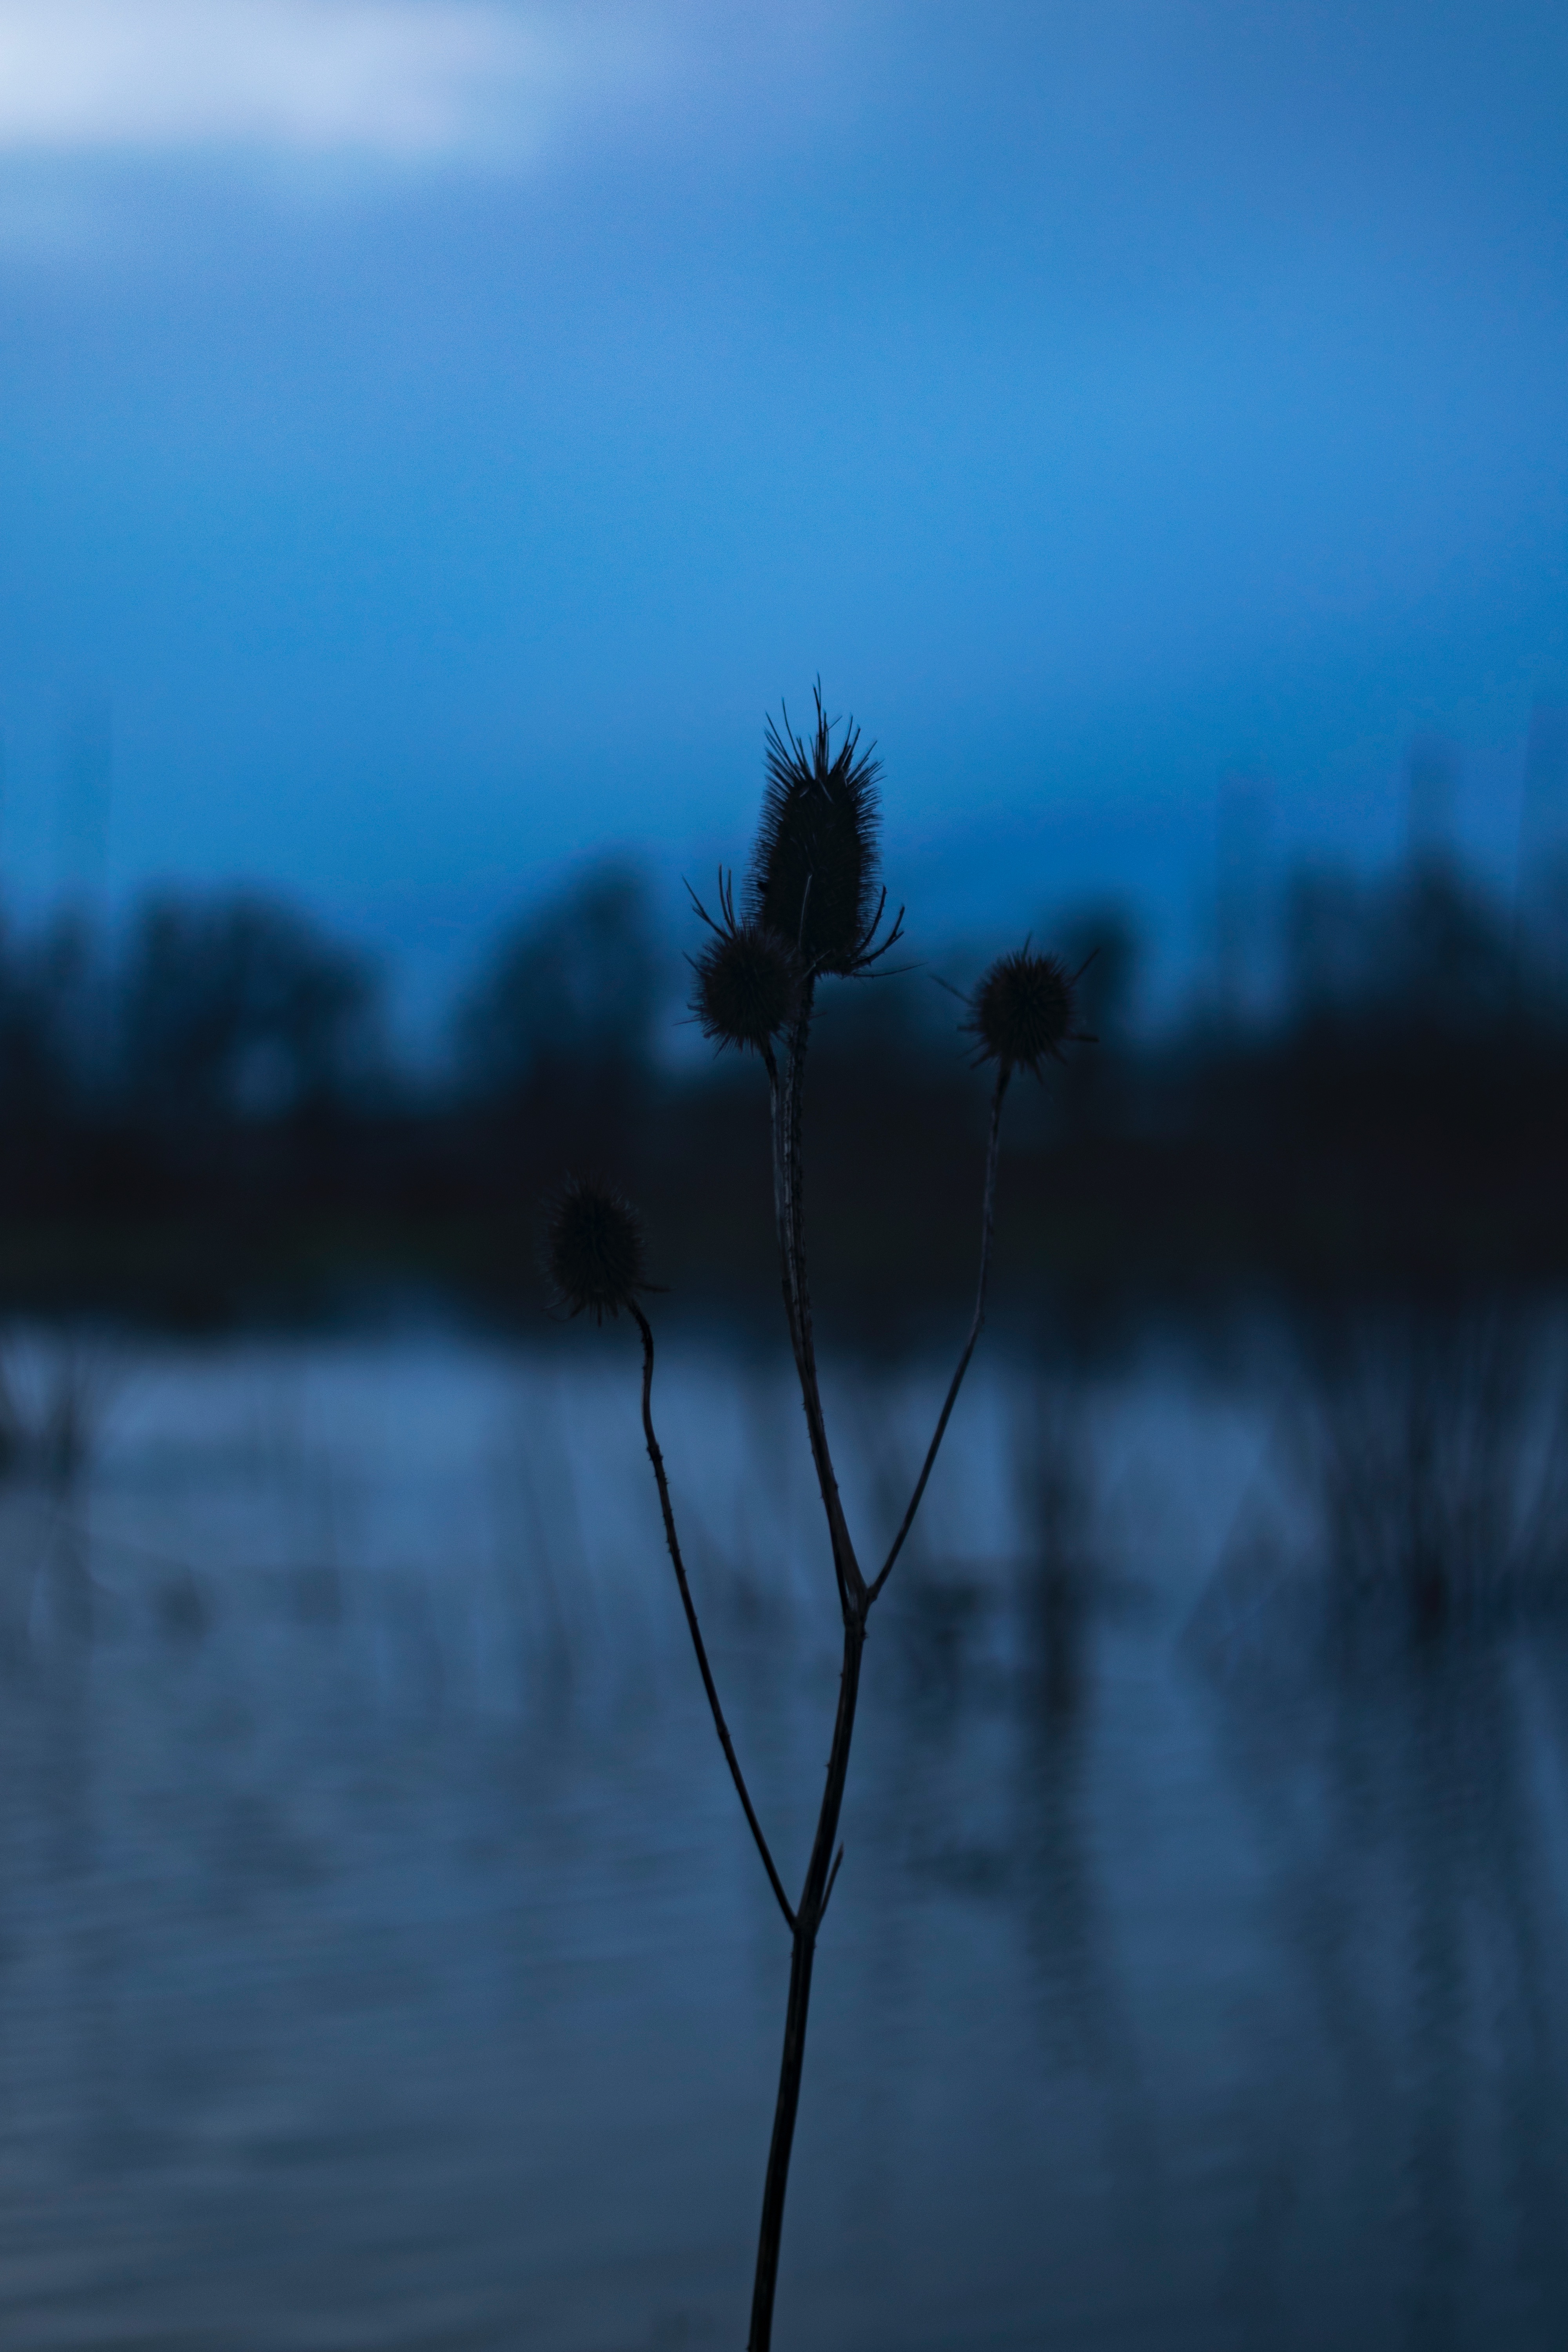
tree, water, nature, grass, branch, light, cloud, plant, sky, sunset, sunlight, morning, leaf, flower, wind, dawn, atmosphere, dusk, evening, reflection, darkness, blue, macro photography, atmospheric phenomenon